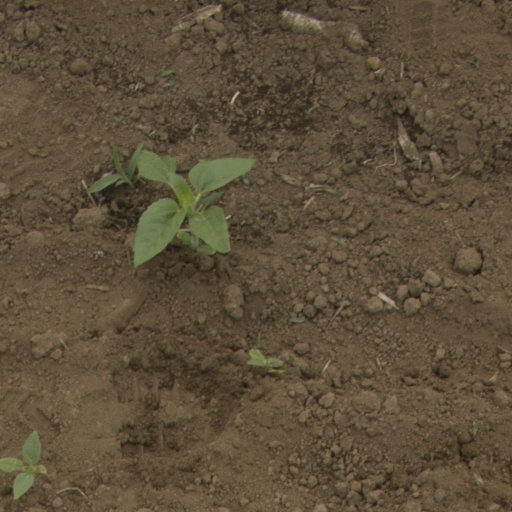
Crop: Jerusalem artichoke